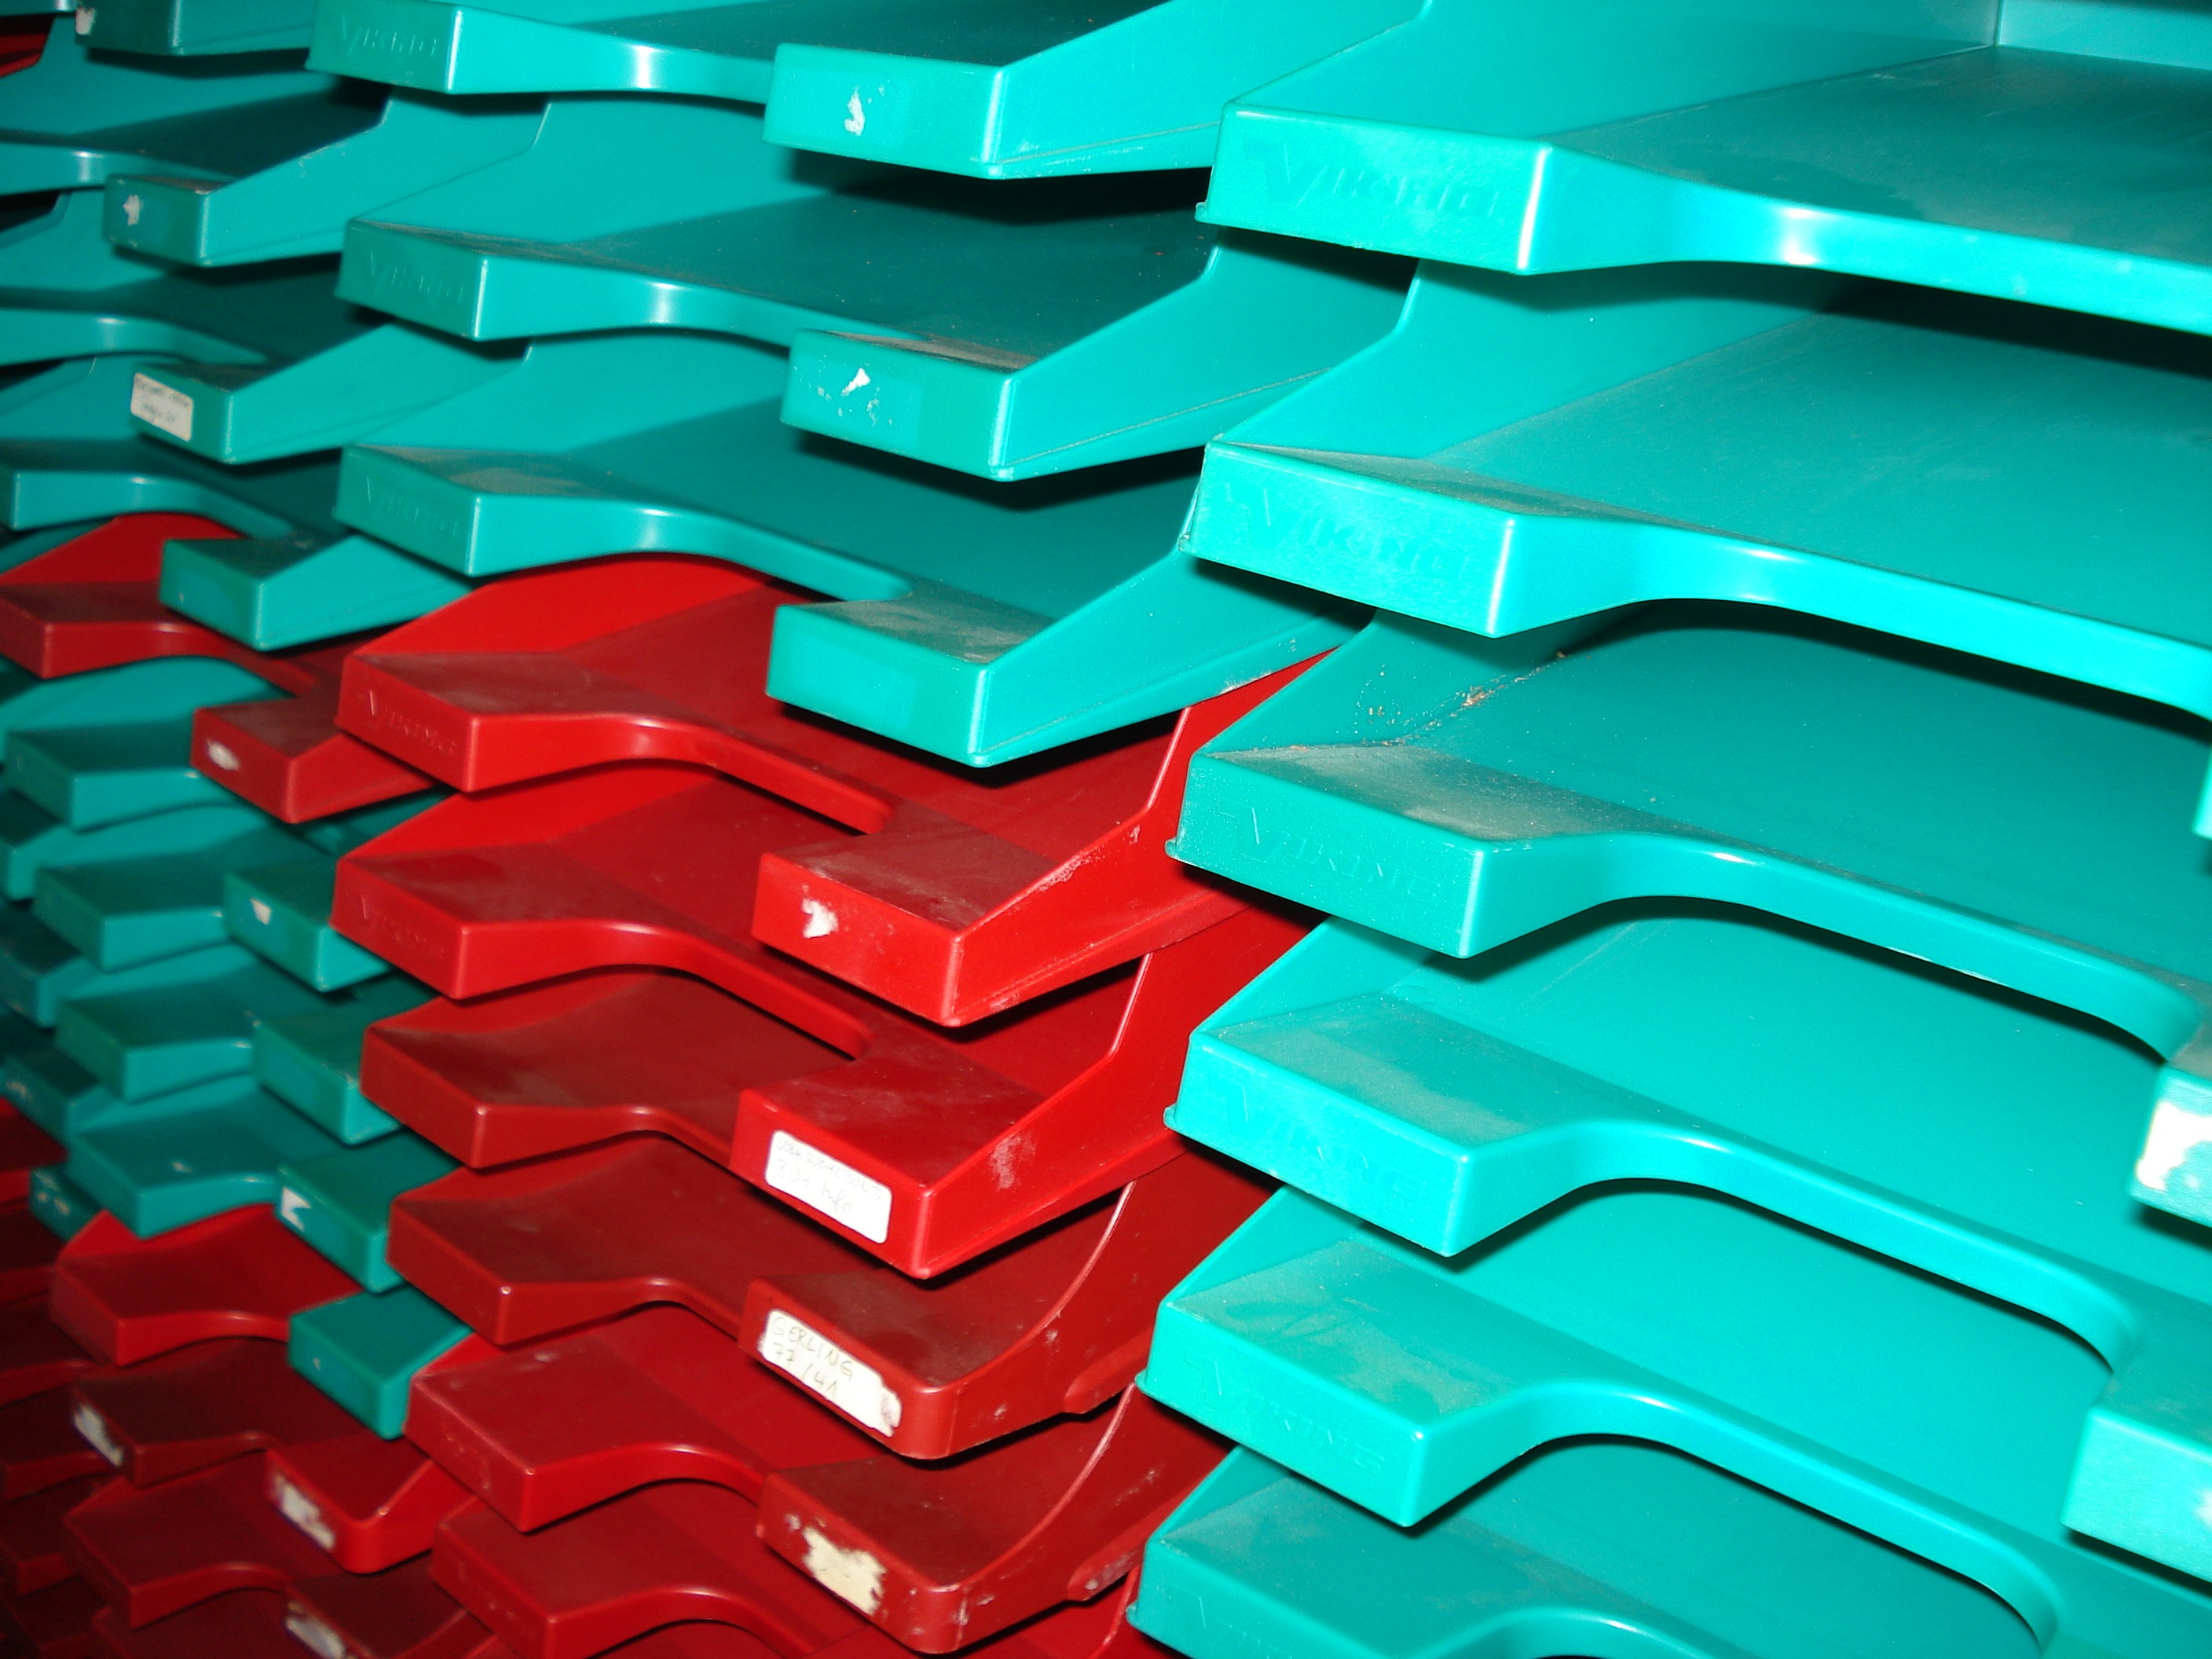
number, pattern, line, green, reflection, red, color, office, blue, file, circle, art, illustration, design, symmetry, shape, screenshot, office supplies, drop boxes